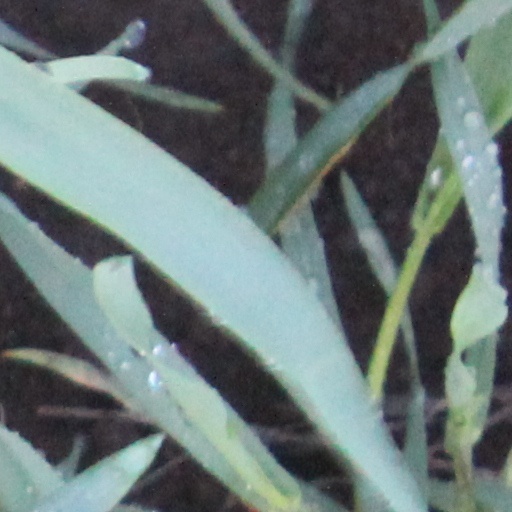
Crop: wheat